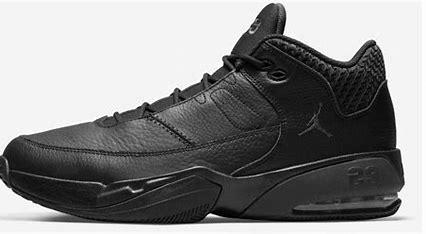
Brand: Jordan
Model: Max Aura 3